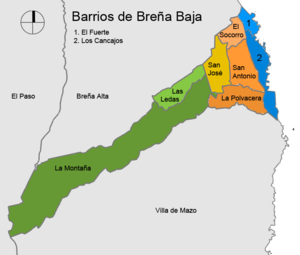
Breña Baja est une commune de la province de Santa Cruz de Tenerife dans la communauté autonome des Îles Canaries en Espagne. Elle est située à l'est de l'île de La Palma.